Joe Warbrick

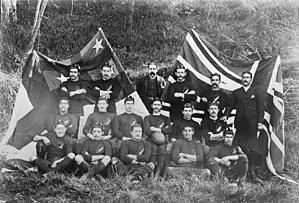
Photo of team players and management all of whom are seated or standing, in three rows, wearing either their playing jerseys with caps, or formal wear.

In early 1888 Warbrick announced plans to assemble a Māori side to face the visiting British during their tour, but he later revealed he wanted to take a team of Māori or part-Māori to tour the British Isles. His ambition was for "Māori football" to be as famous as Australian cricket, whose national side had already developed a strong rivalry with the English. It is not known exactly when Warbrick had conceived of the idea for this tour, but it was well before the arrival of the British Isles team in April 1888.